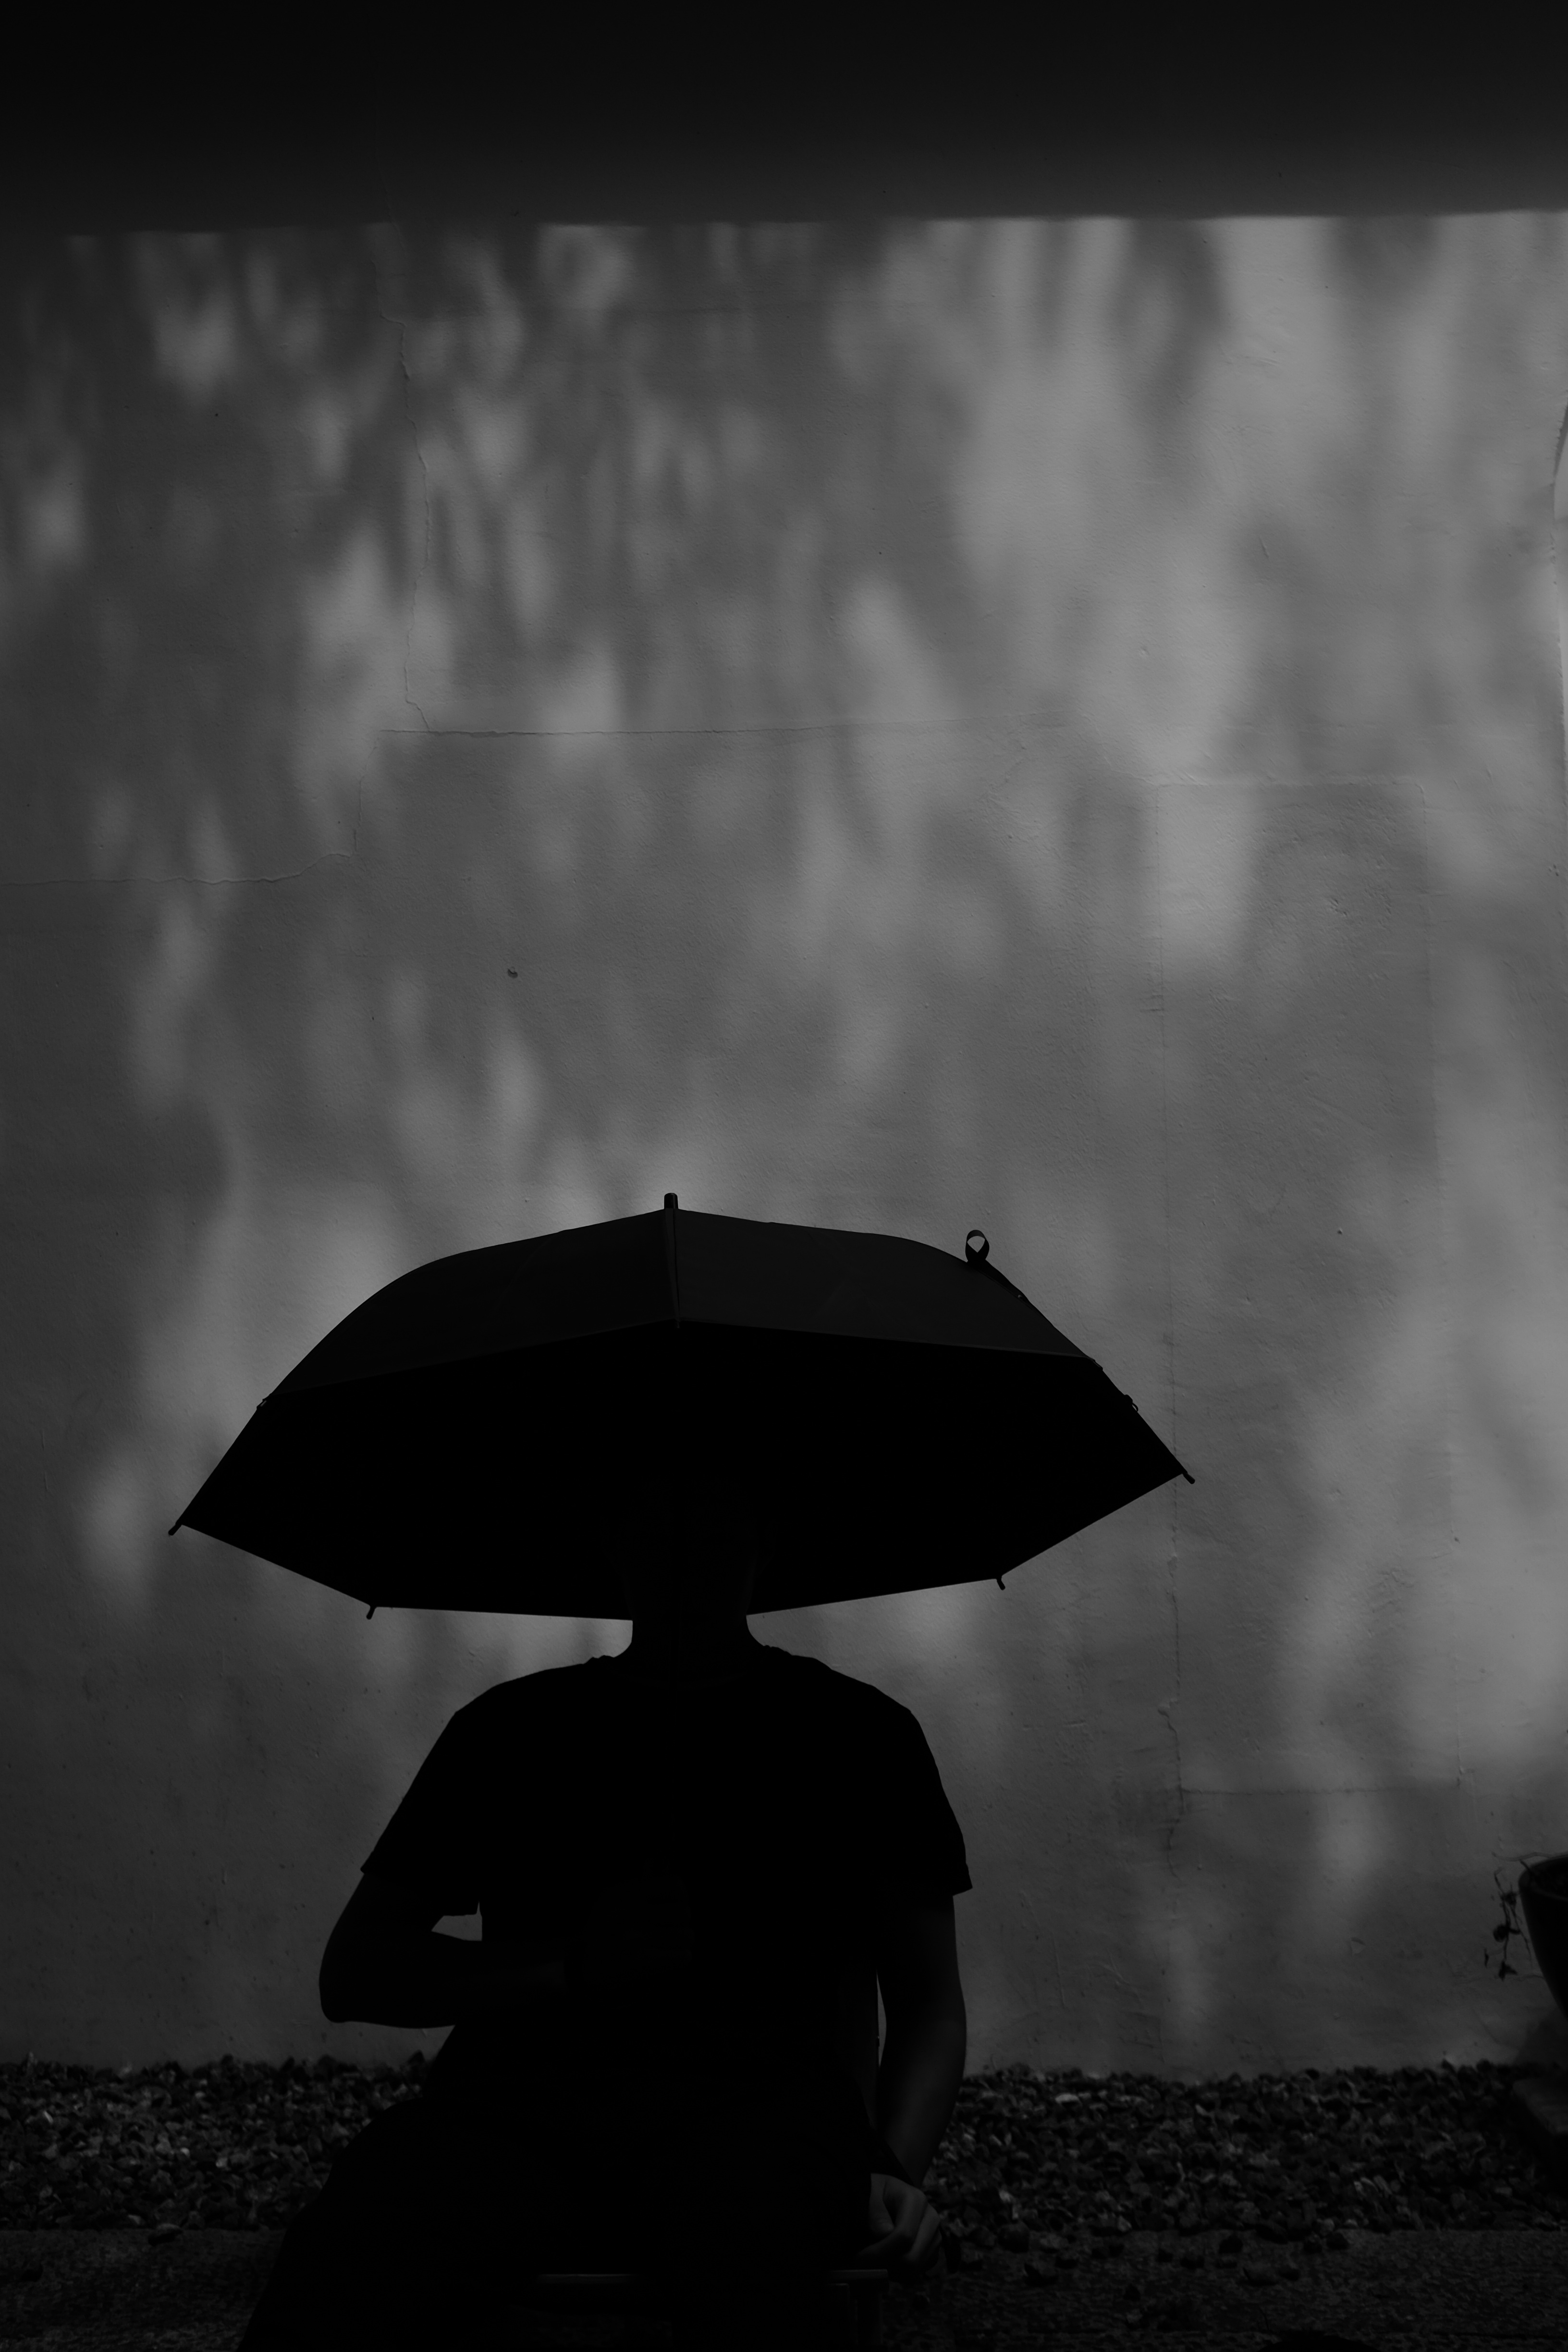
silhouette, light, cloud, black and white, sky, white, night, photography, atmosphere, reflection, shadow, darkness, black, monochrome, moonlight, shape, monochrome photography, film noir, atmosphere of earth